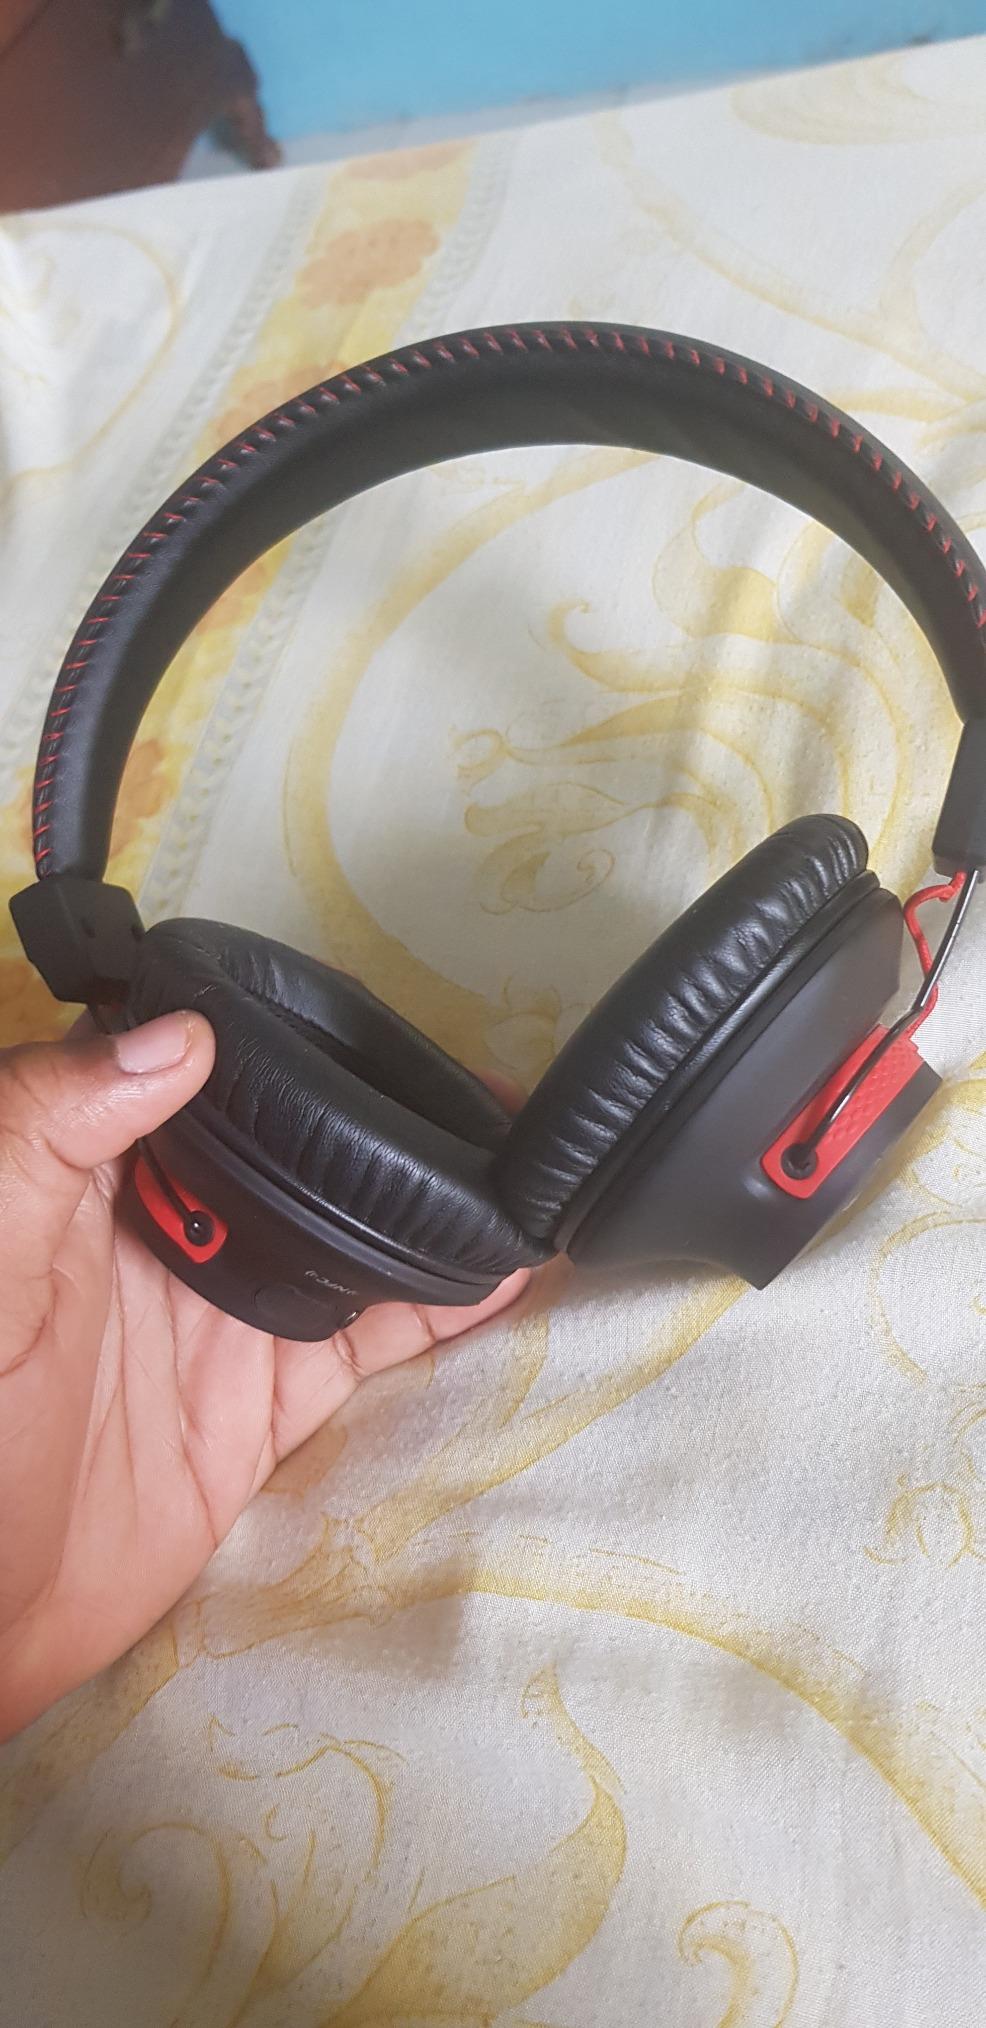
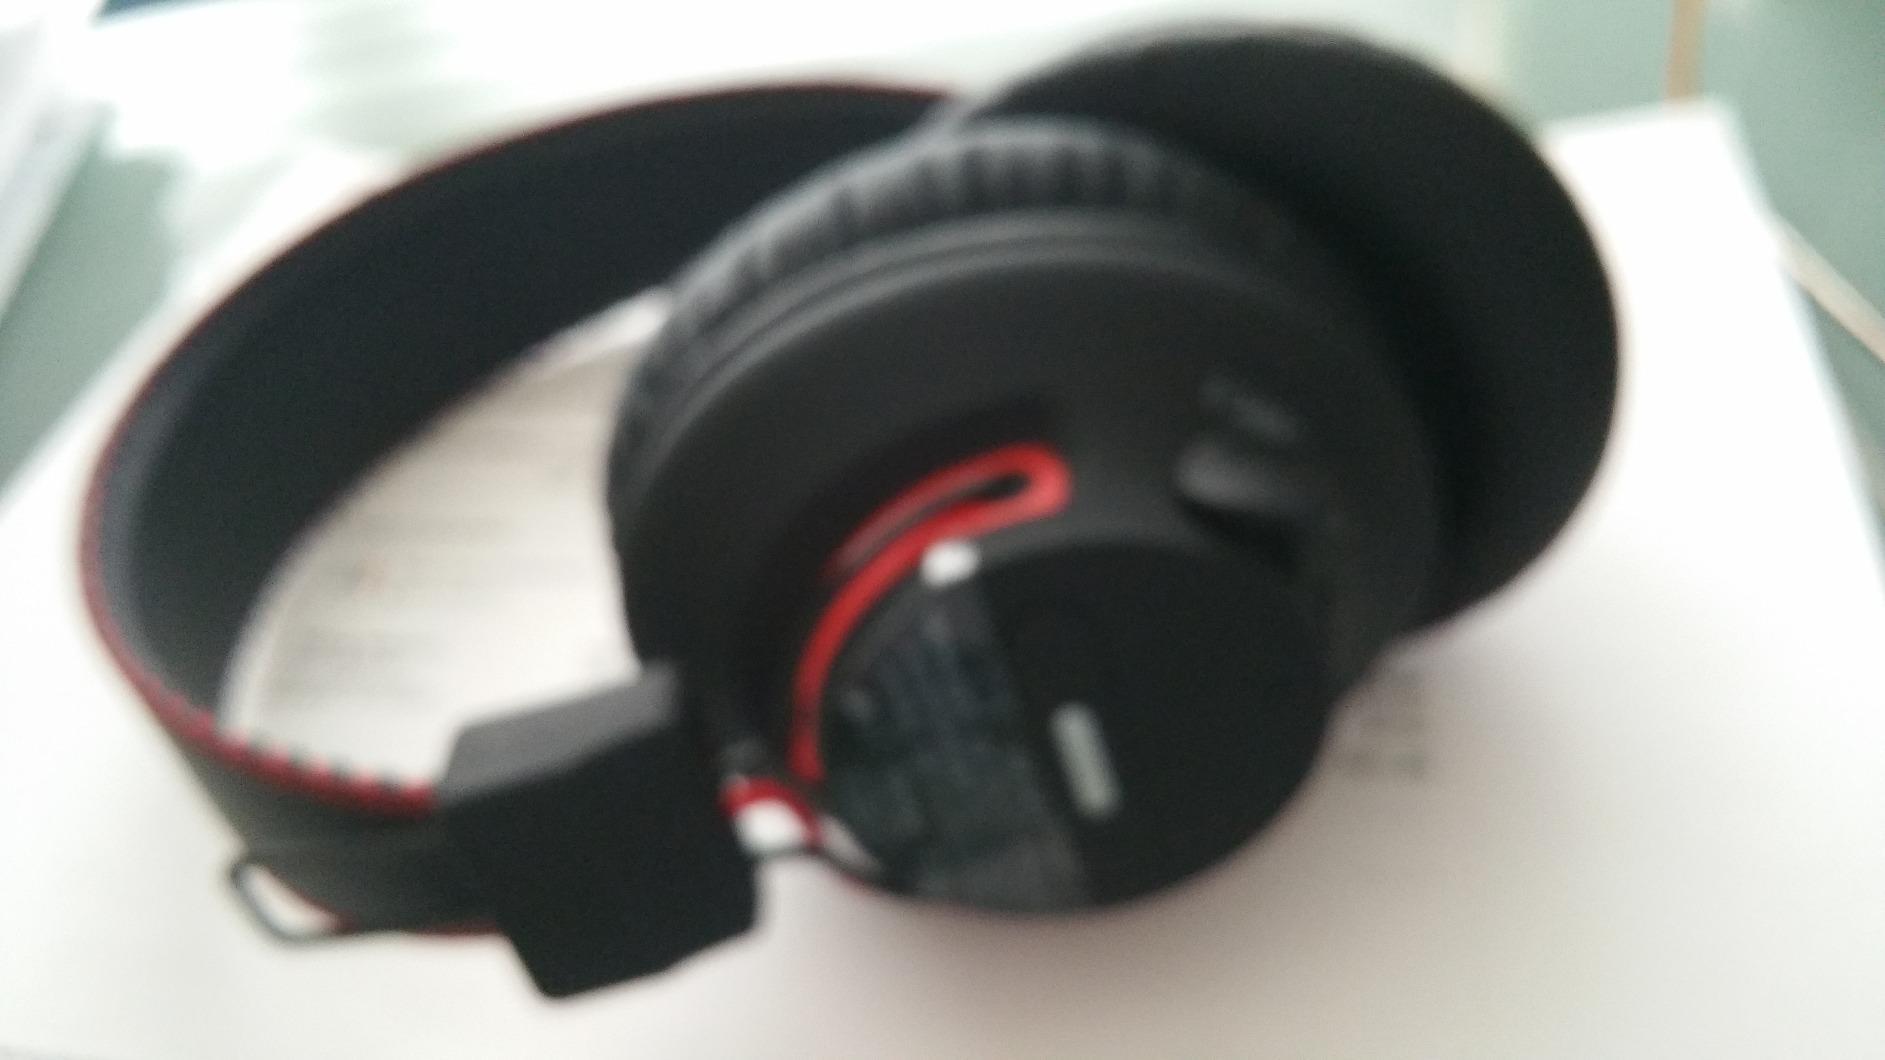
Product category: headphones
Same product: yes